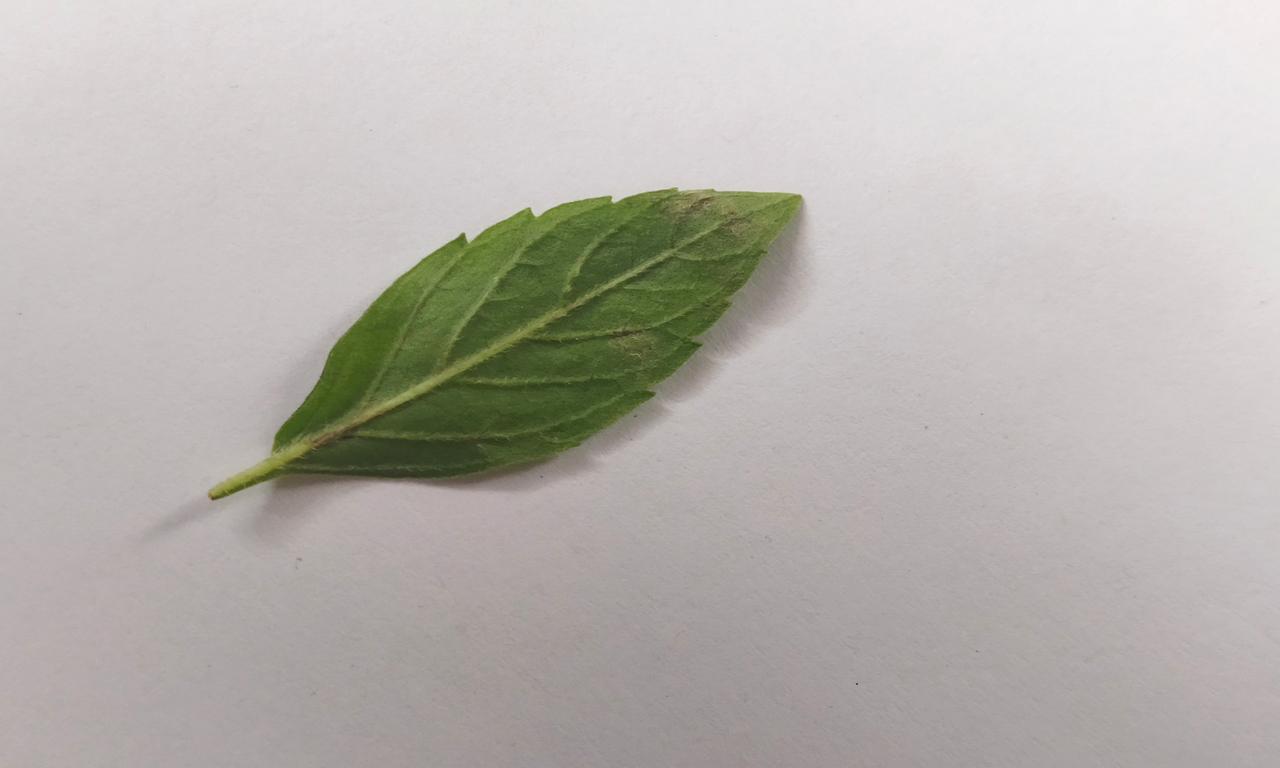
Label: Fresh